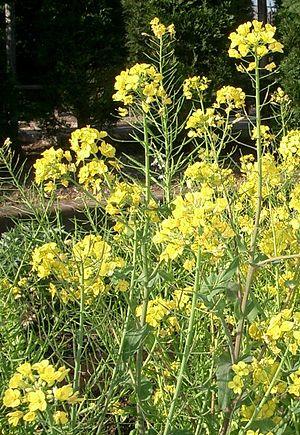
Cette liste de Tracheophyta de Bosnie-Herzégovine, ainsi que d’espèces introduites est un aperçu incomplet d’espèces de mousses, de fougères, de gymnospermes et d’angiospermes citées dans la littérature disponible en langues bosniaque, croate, serbe et serbo-croate. Cet aperçu n’inclue pas des espèces cultivées ni celles occasionnellement introduites.
La Navette est le nom commun francisé de Brassica rapa subsp. oleifera, une sous-espèce de Brassica rapa, espèce de plantes de la famille des Brassicaceae, originaire d'Europe et du Moyen-Orient.